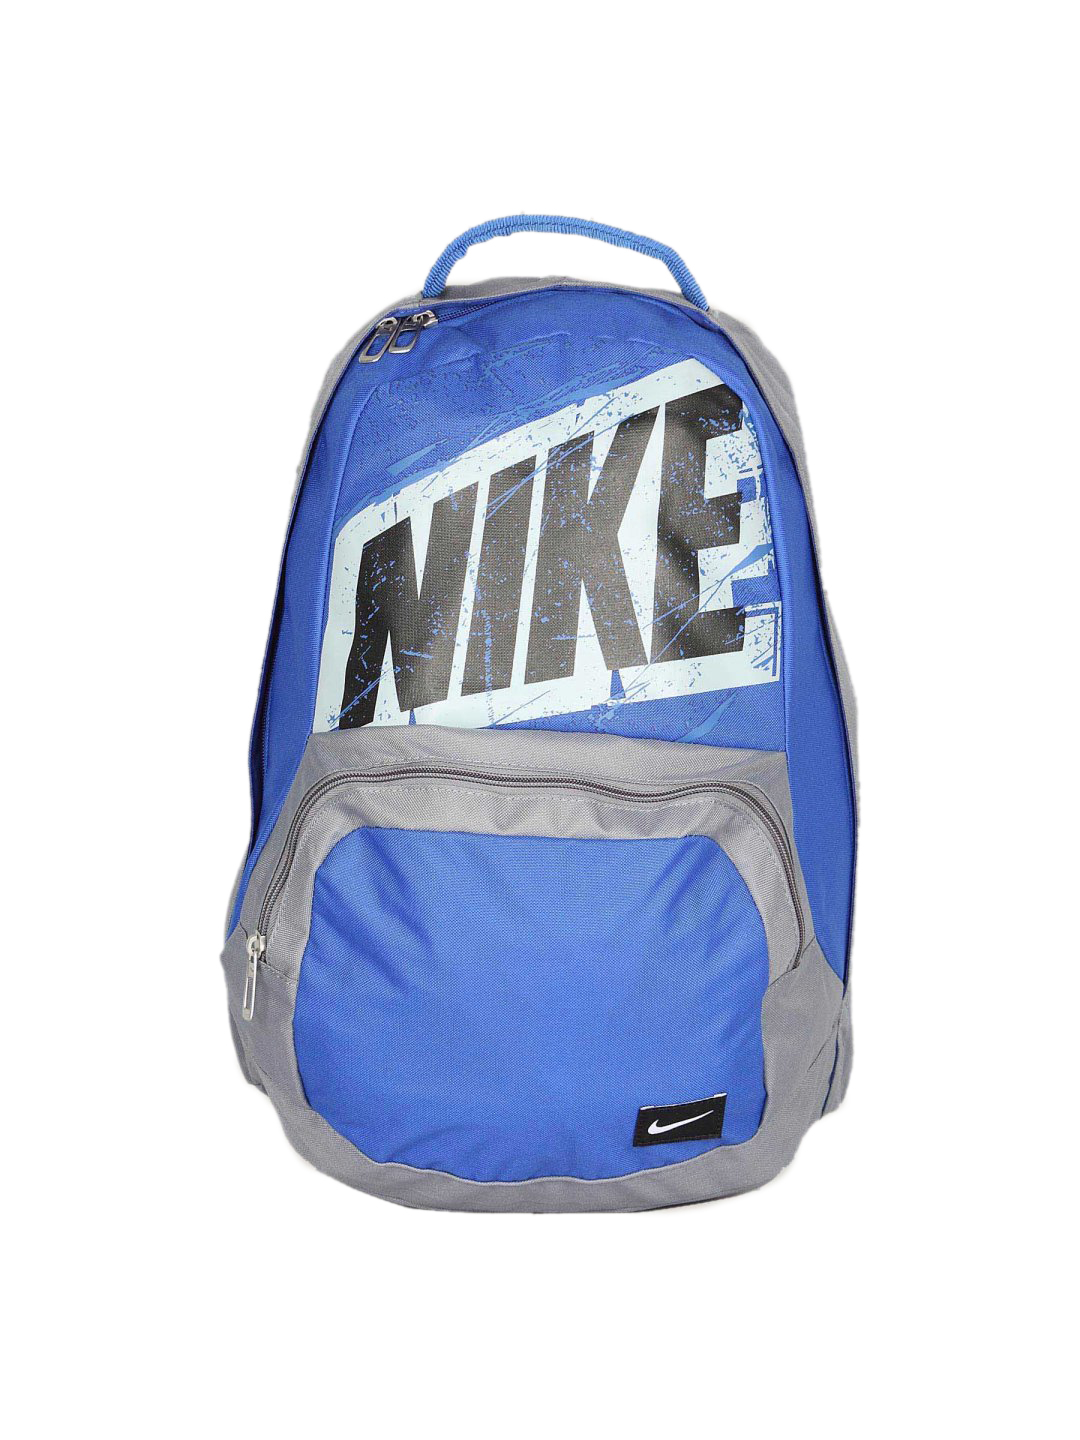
Nike Unisex Fundamen Blue Backpack
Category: Accessories / Bags / Backpacks
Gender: Unisex
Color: Blue
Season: Summer 2011
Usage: Casual